Zain (gamer)

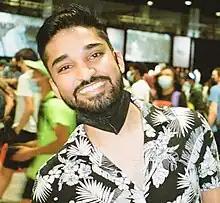
Naghmi in 2023

Zain Naghmi ( or , born June 11, 1996), more commonly known by his tag Zain, is an American "Super Smash Bros. Melee" player from Reston, Virginia. Beginning his career in 2014, he rapidly climbed the ranks, becoming a ranked top 100 player in the world within only two years, a top 10 player since 2018 and was ranked the number one player in the world in 2022 and 2024. Naghmi plays Marth and is currently considered the best Marth player in the world. He was sponsored by Golden Guardians from February 2020 to March 2023. In April 2023, he was signed by Moist Esports.